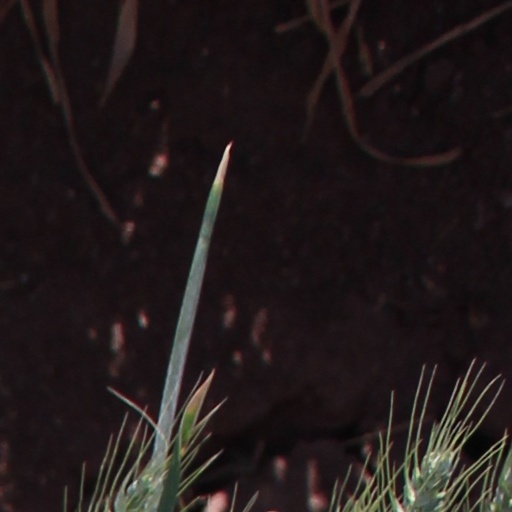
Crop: wheat